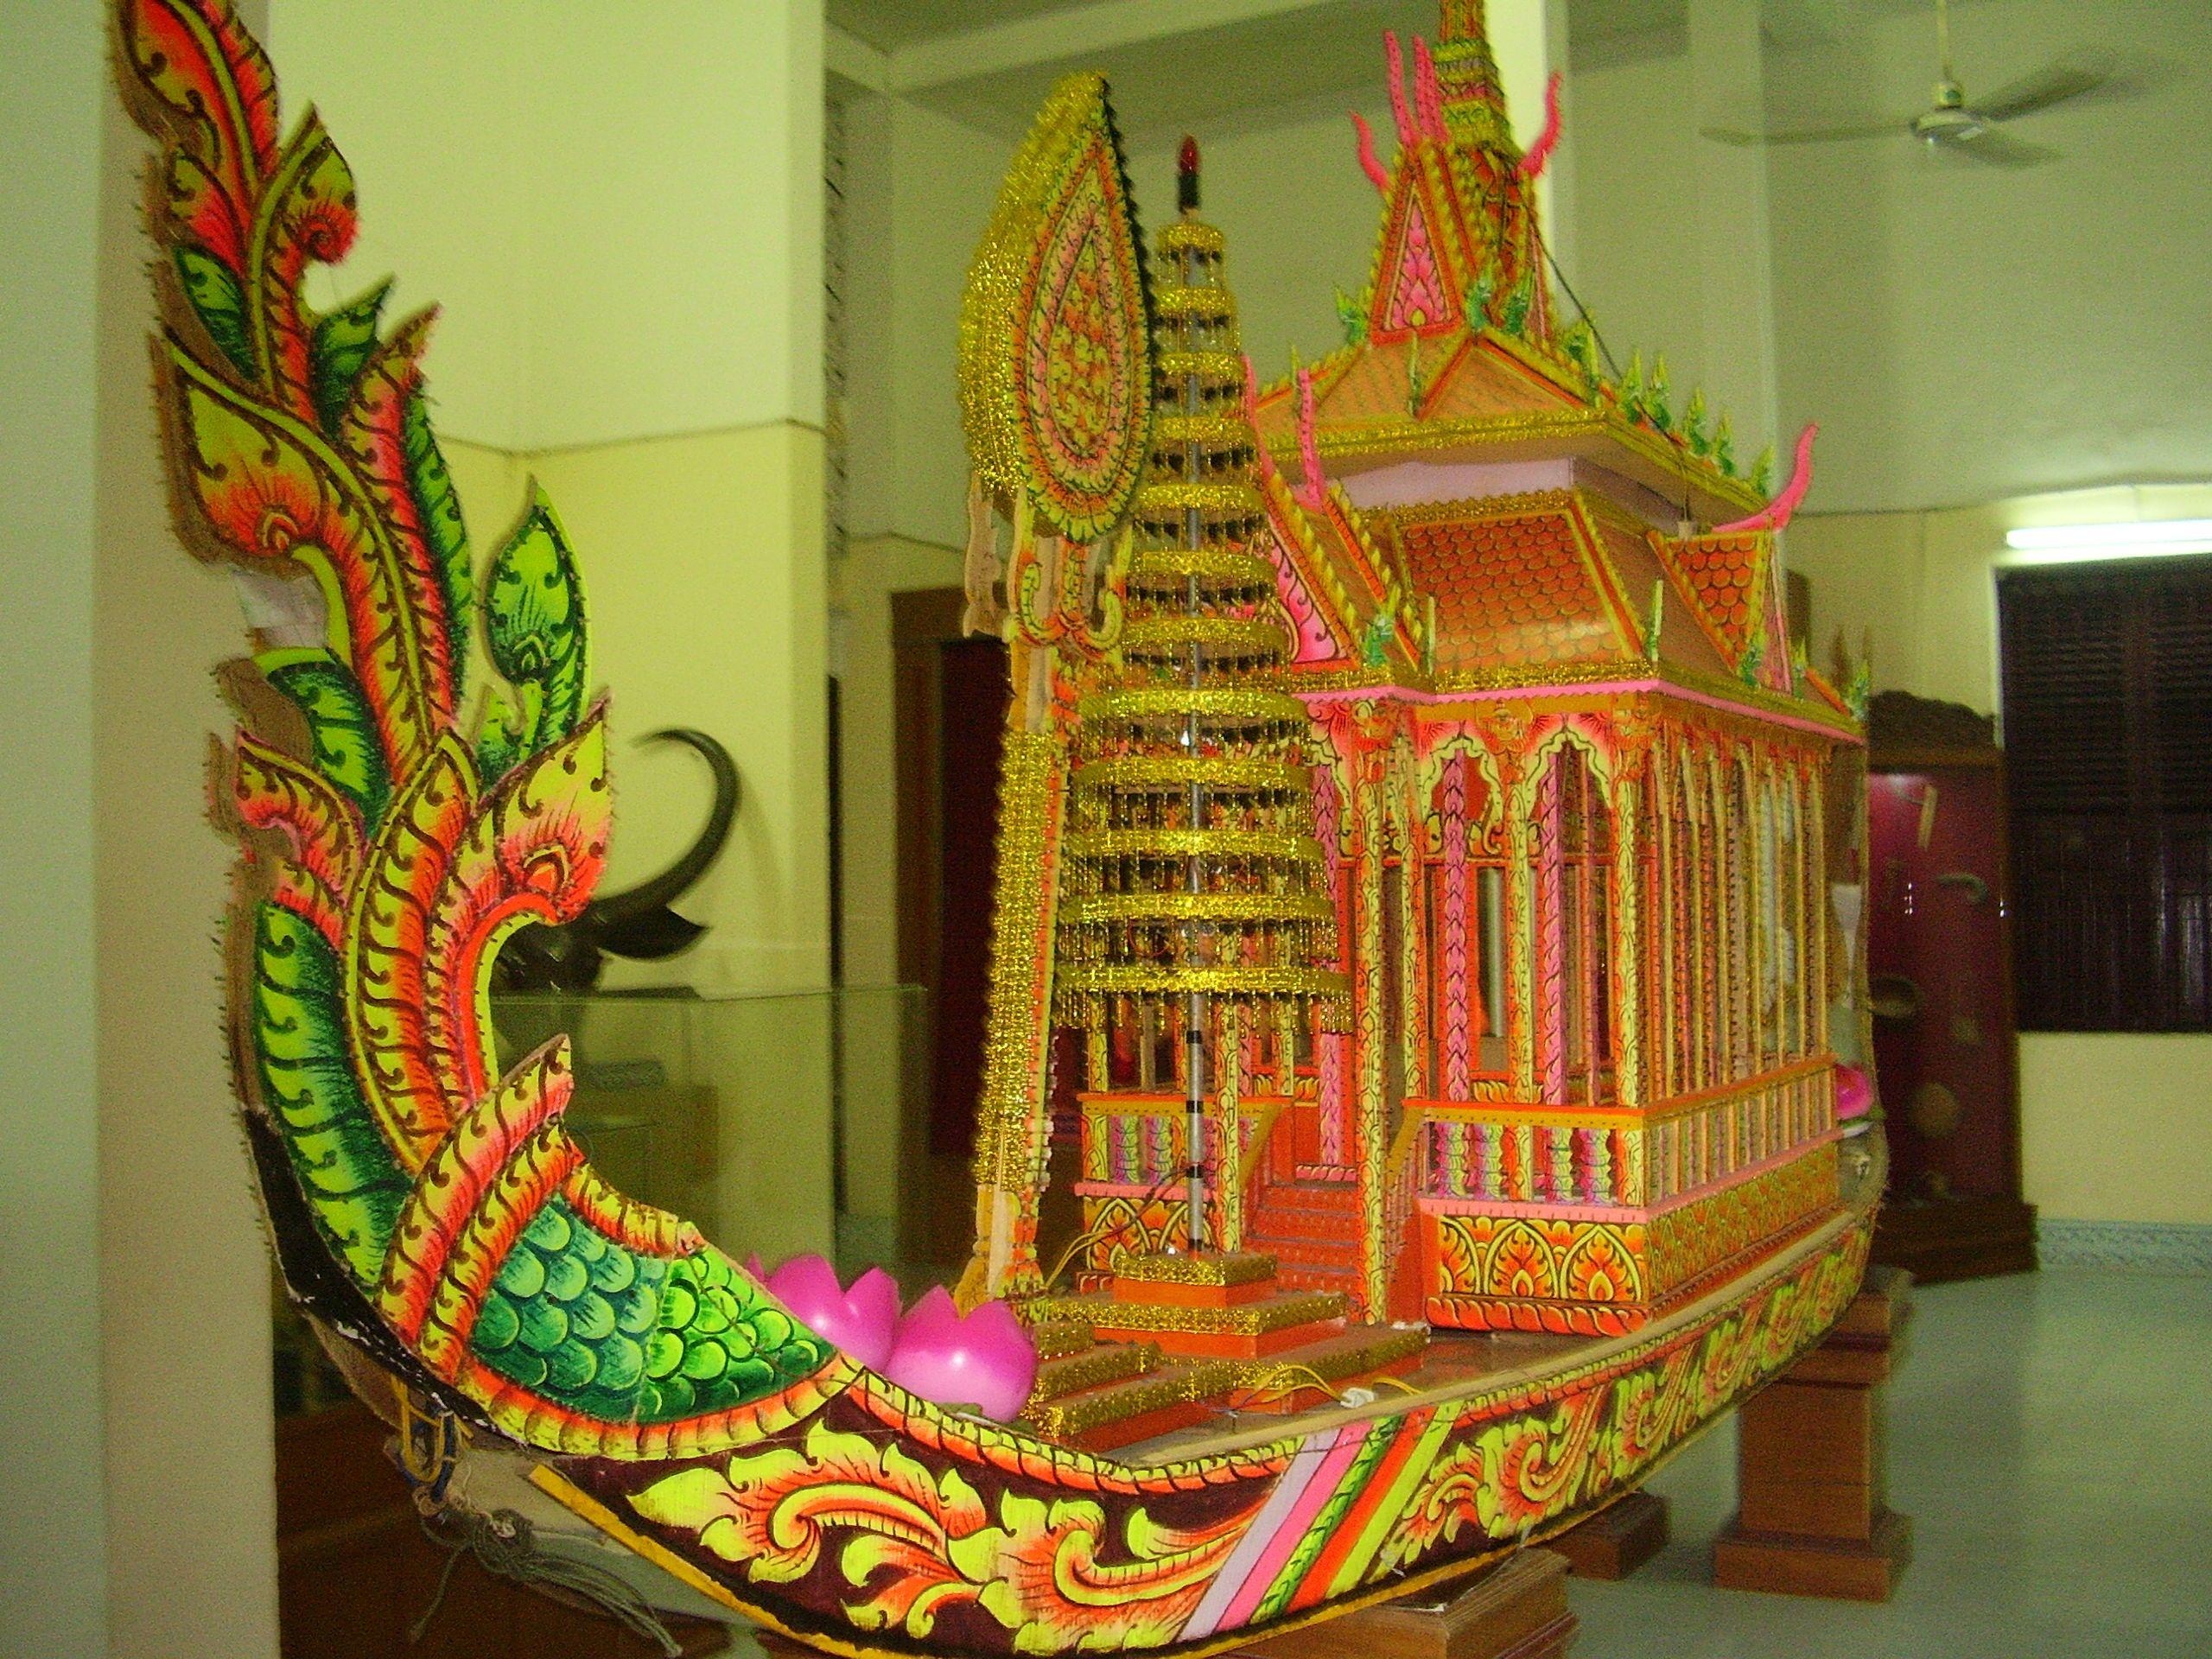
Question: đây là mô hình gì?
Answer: đây là mô hình của một chiếc thuyền